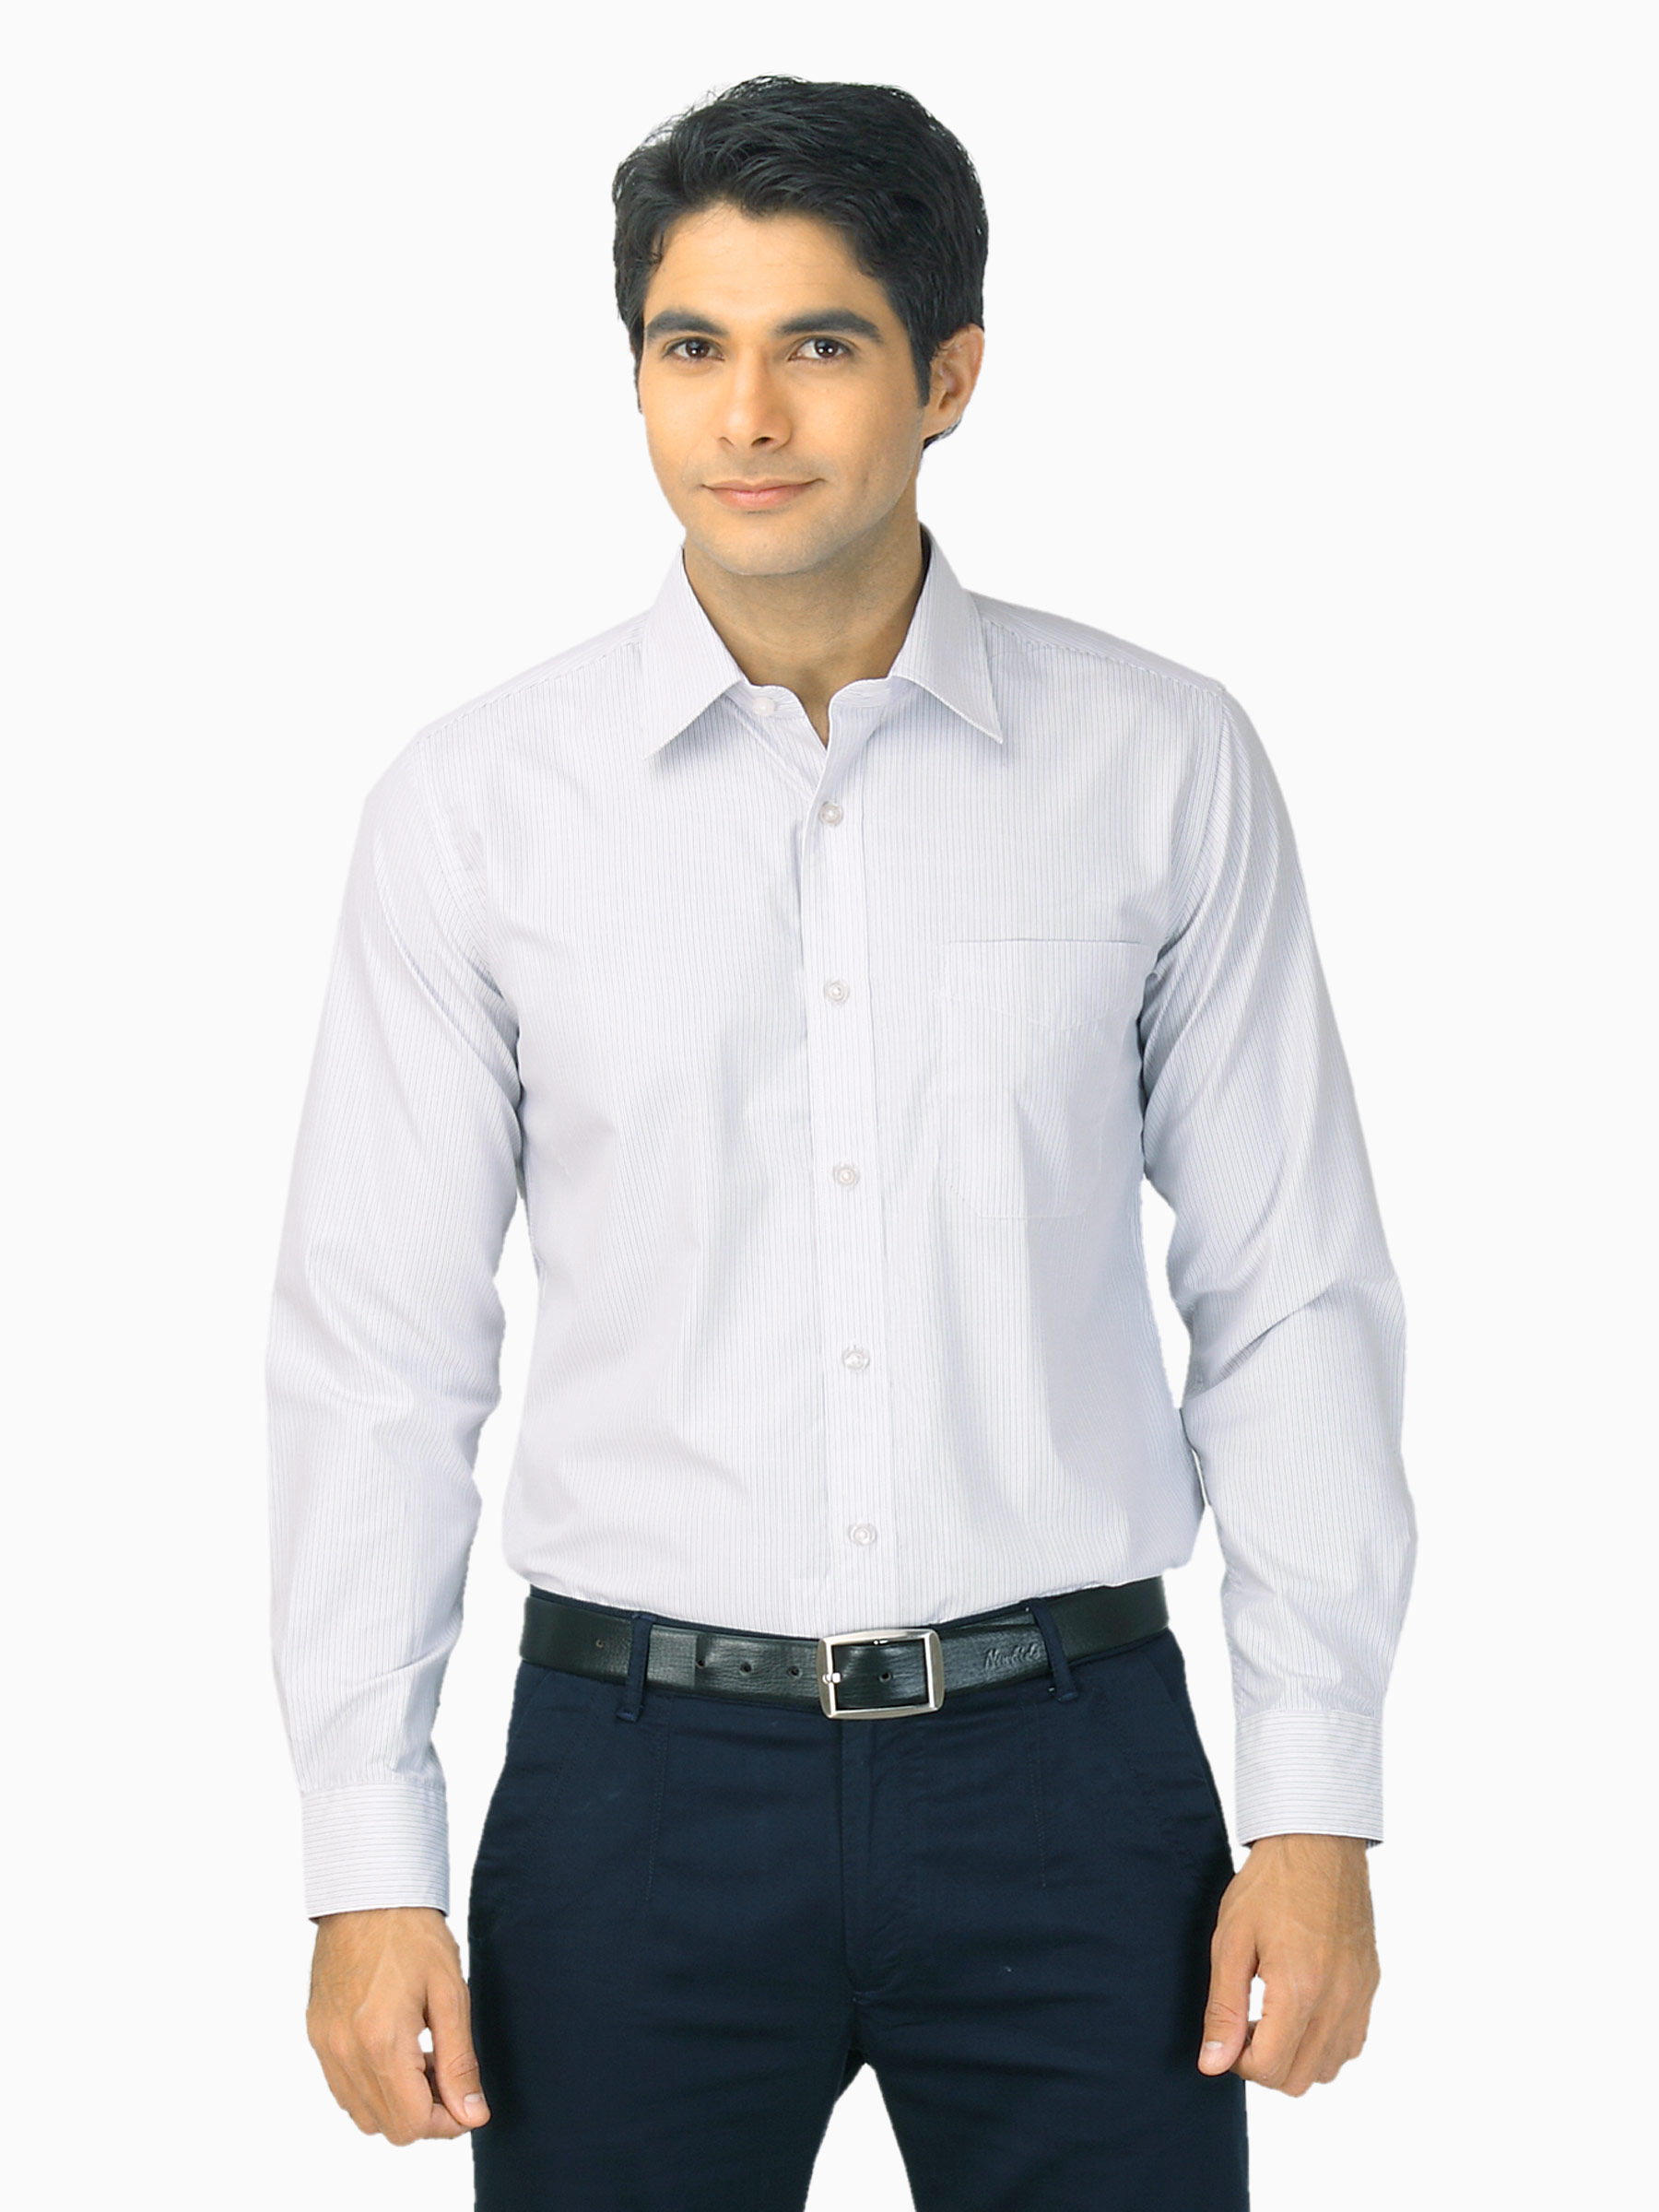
Mark Taylor Men Black & White Striped Shirt
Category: Apparel / Topwear / Shirts
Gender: Men
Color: Black
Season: Fall 2011
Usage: Formal